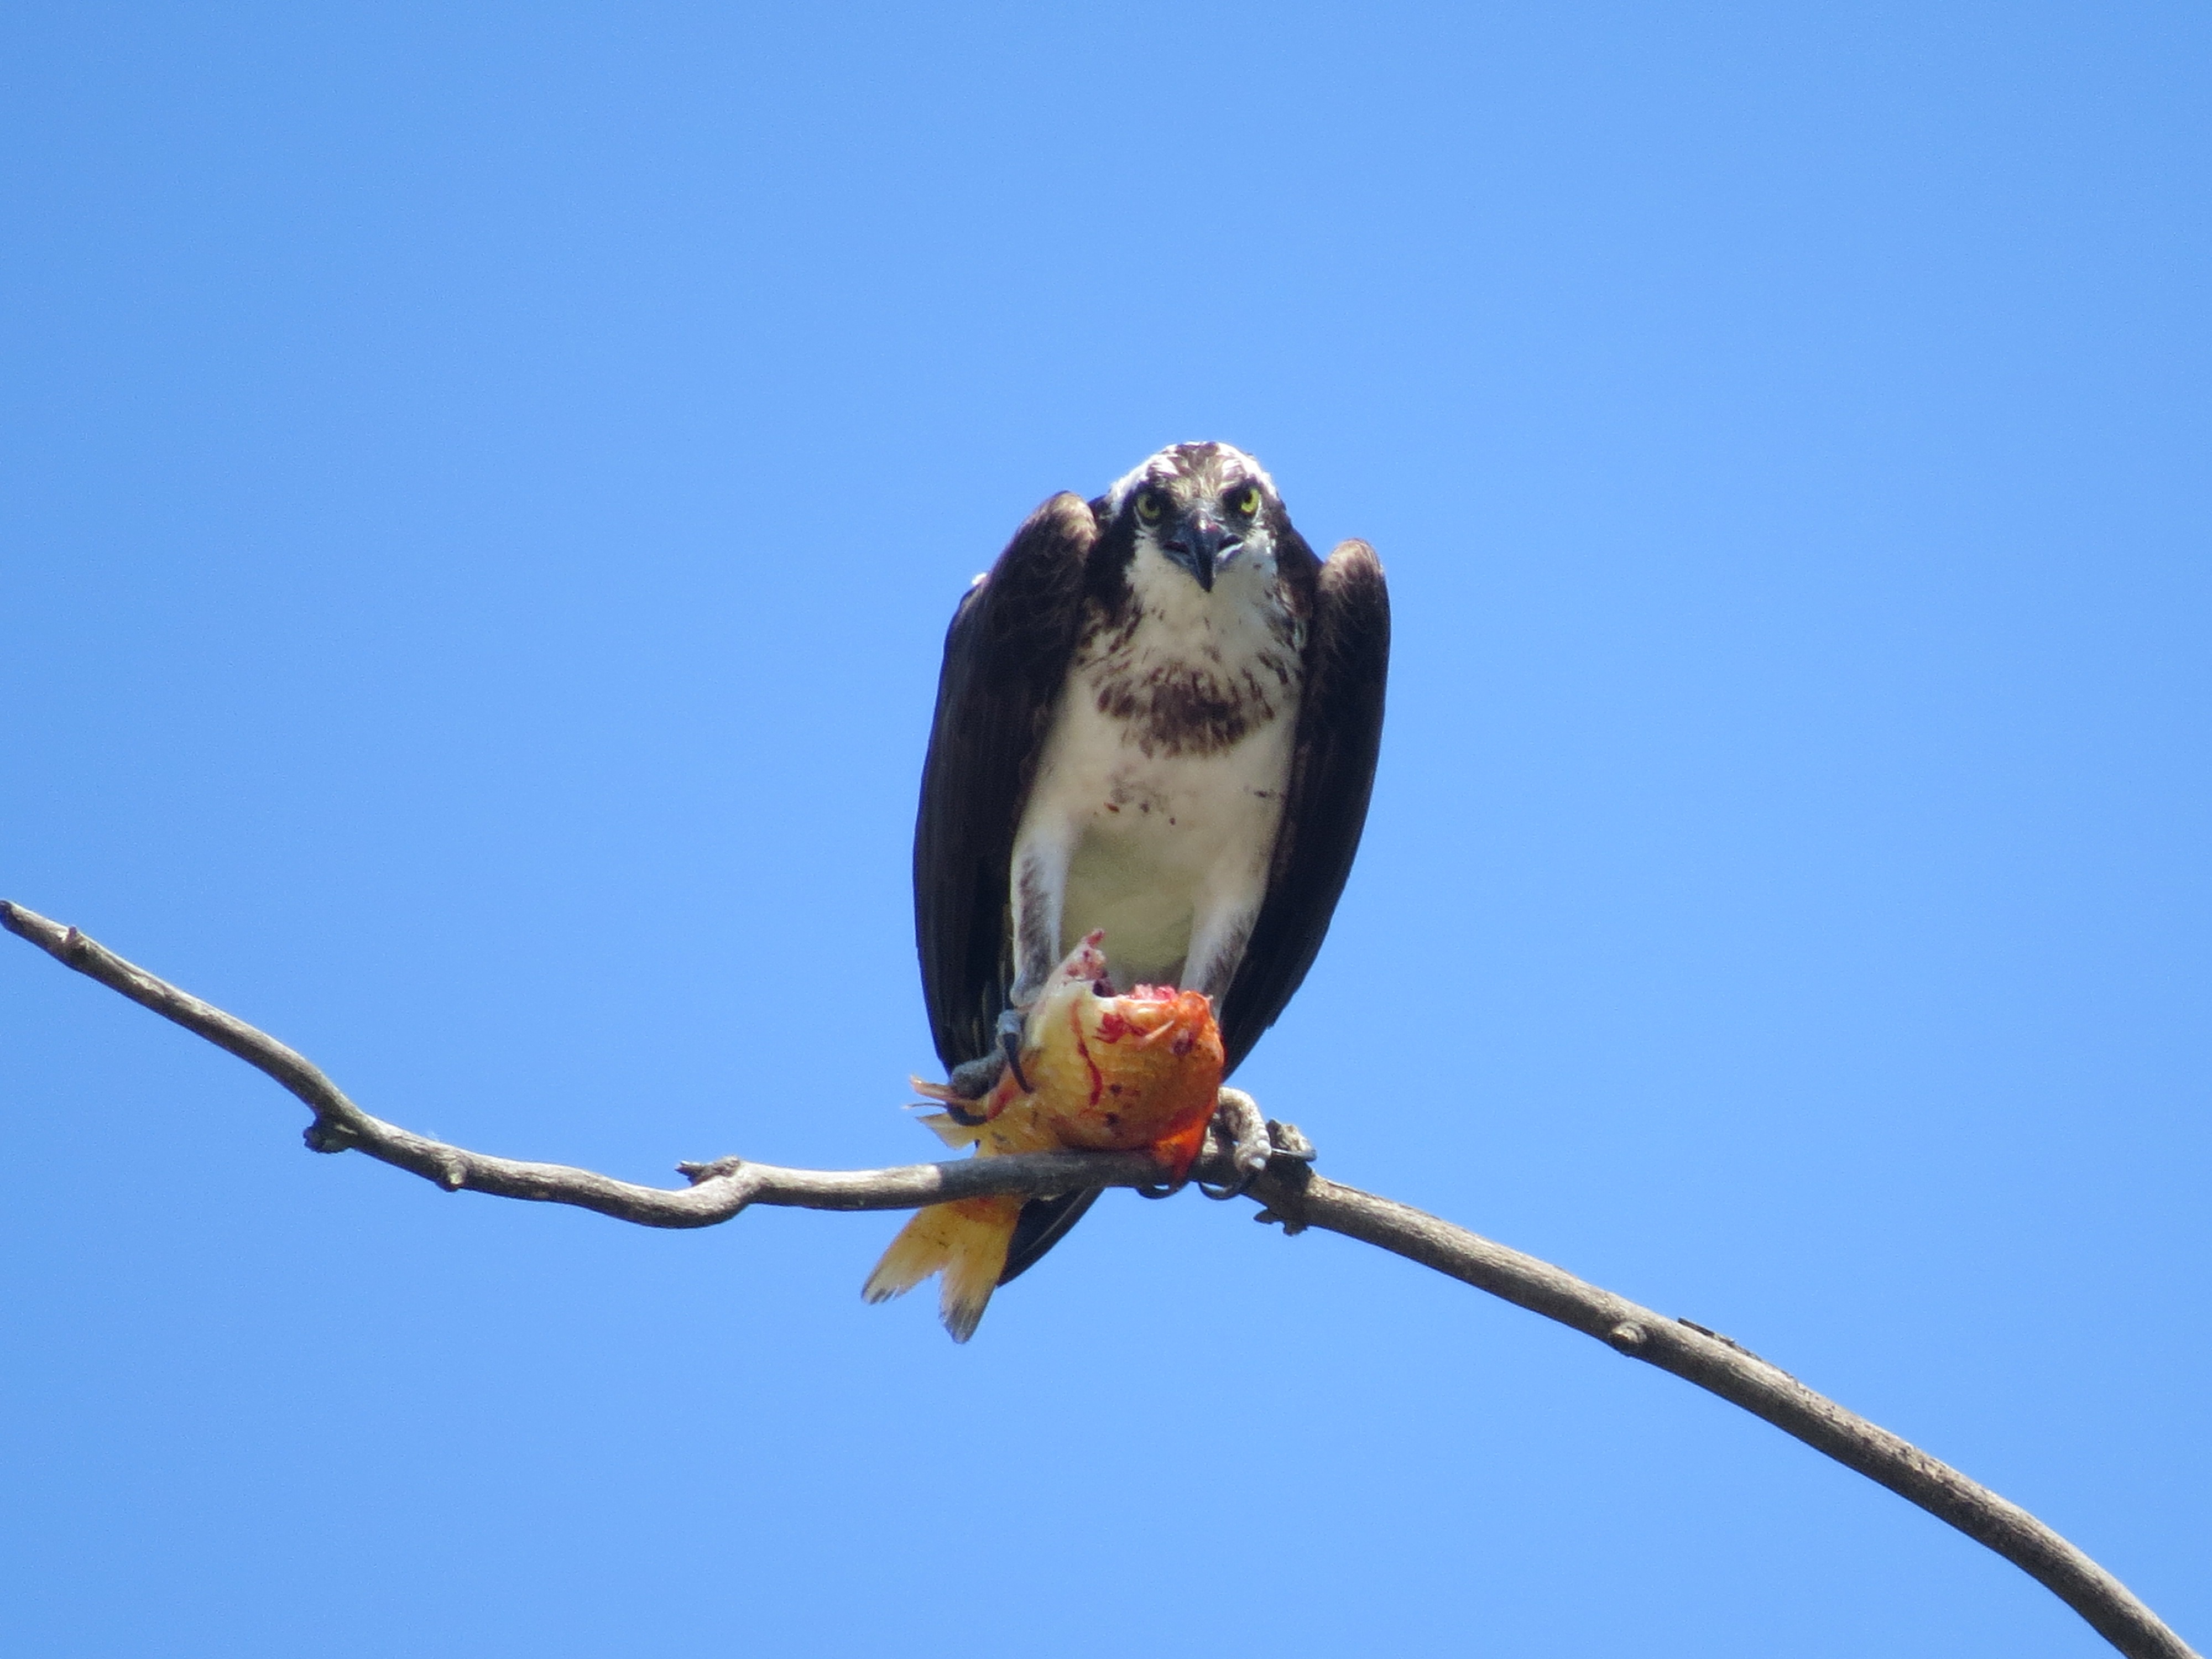
outdoor, branch, bird, wing, animal, wildlife, wild, environment, beak, biology, flight, predator, hawk, avian, fauna, raptor, eco, ecology, dive, bird of prey, ornithology, zoology, feathers, vertebrate, creature, hunt, osprey, birdwatching, carnivore, prey, powerful, migratory, talon, ecological, perching bird